Weimar Triangle

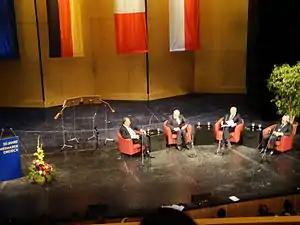
Twentieth anniversary of the Weimar Triangle, stage conversation between Hans-Dietrich Genscher (Germany), Tadeusz Mazowiecki (Poland), Klaus-Heinrich Standke (moderator) and Roland Dumas (France) in Weimar on 29 August 2011

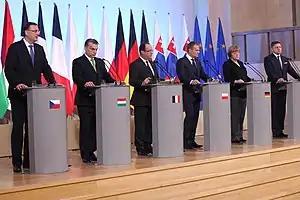
Meeting of leaders of Weimar Triangle and Visegrád Group in Warsaw, 2013

A planned Summit on 3 July 2006 in Weimar, Germany was postponed due to the alleged indisposition of the Polish president Lech Kaczyński.